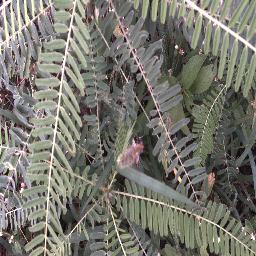
Label: negative